La Fuentecilla (Madrid)

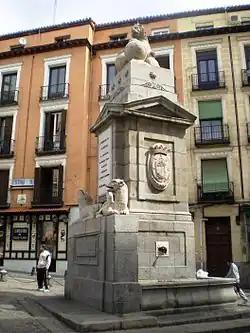

The La Fuentecilla is a fountain located in Madrid, Spain. It was declared "Bien de Interés Cultural" in 1996.